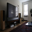
Label: television